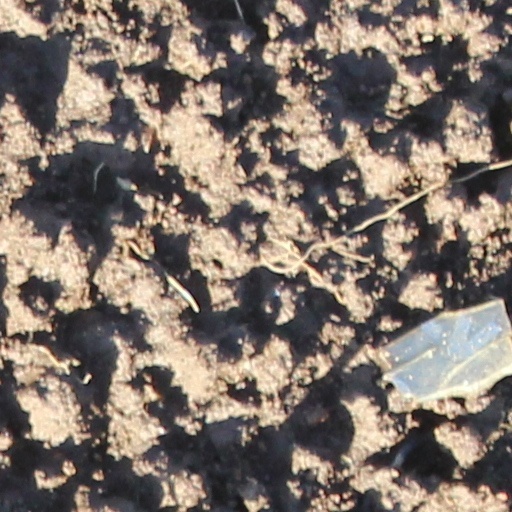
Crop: wheat